History of Poland during the Jagiellonian dynasty

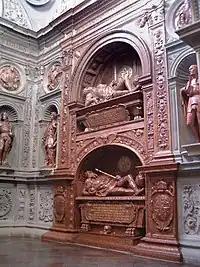
The burials of Sigismund I and Sigismund II inside Sigismund's Chapel

The Sejm, until 1573 summoned by the king at his discretion (for example when he needed funds to wage a war), composed of the two chambers presided over by the monarch, became in the course of the 16th century the main organ of the state power. The reform-minded execution movement had its chance to take on the magnates and the church hierarchy (and take steps to restrain their abuse of power and wealth) when Sigismund Augustus switched sides and lent them his support at the sejm of 1562. During this and several more sessions of parliament, within the next decade or so, the Reformation inspired "szlachta" was able to push through a variety of reforms, which resulted in a fiscally more sound, better governed, more centralized and territorially unified Polish state. Some of the changes were too modest, other had never become completely implemented (e. g. recovery of the usurped Crown land), but nevertheless for the time being the middle "szlachta" movement was victorious.